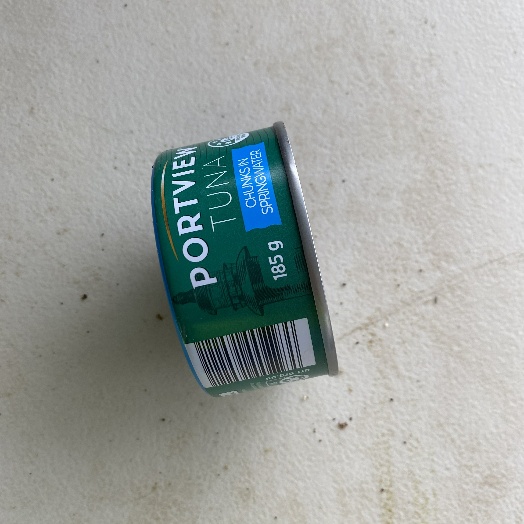
Label: Metal